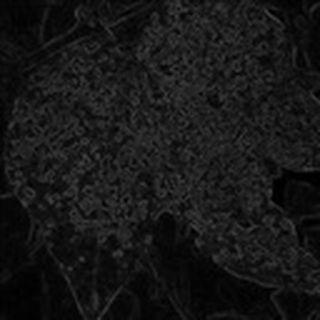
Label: cotton_powdery_mildew